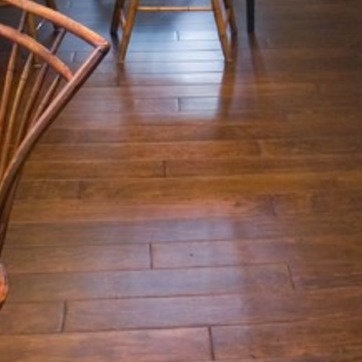
Material: wood